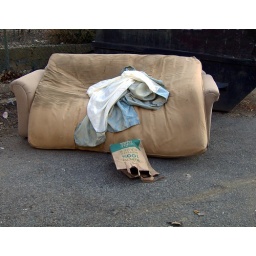
Covered by a dirty futon and some sheets.